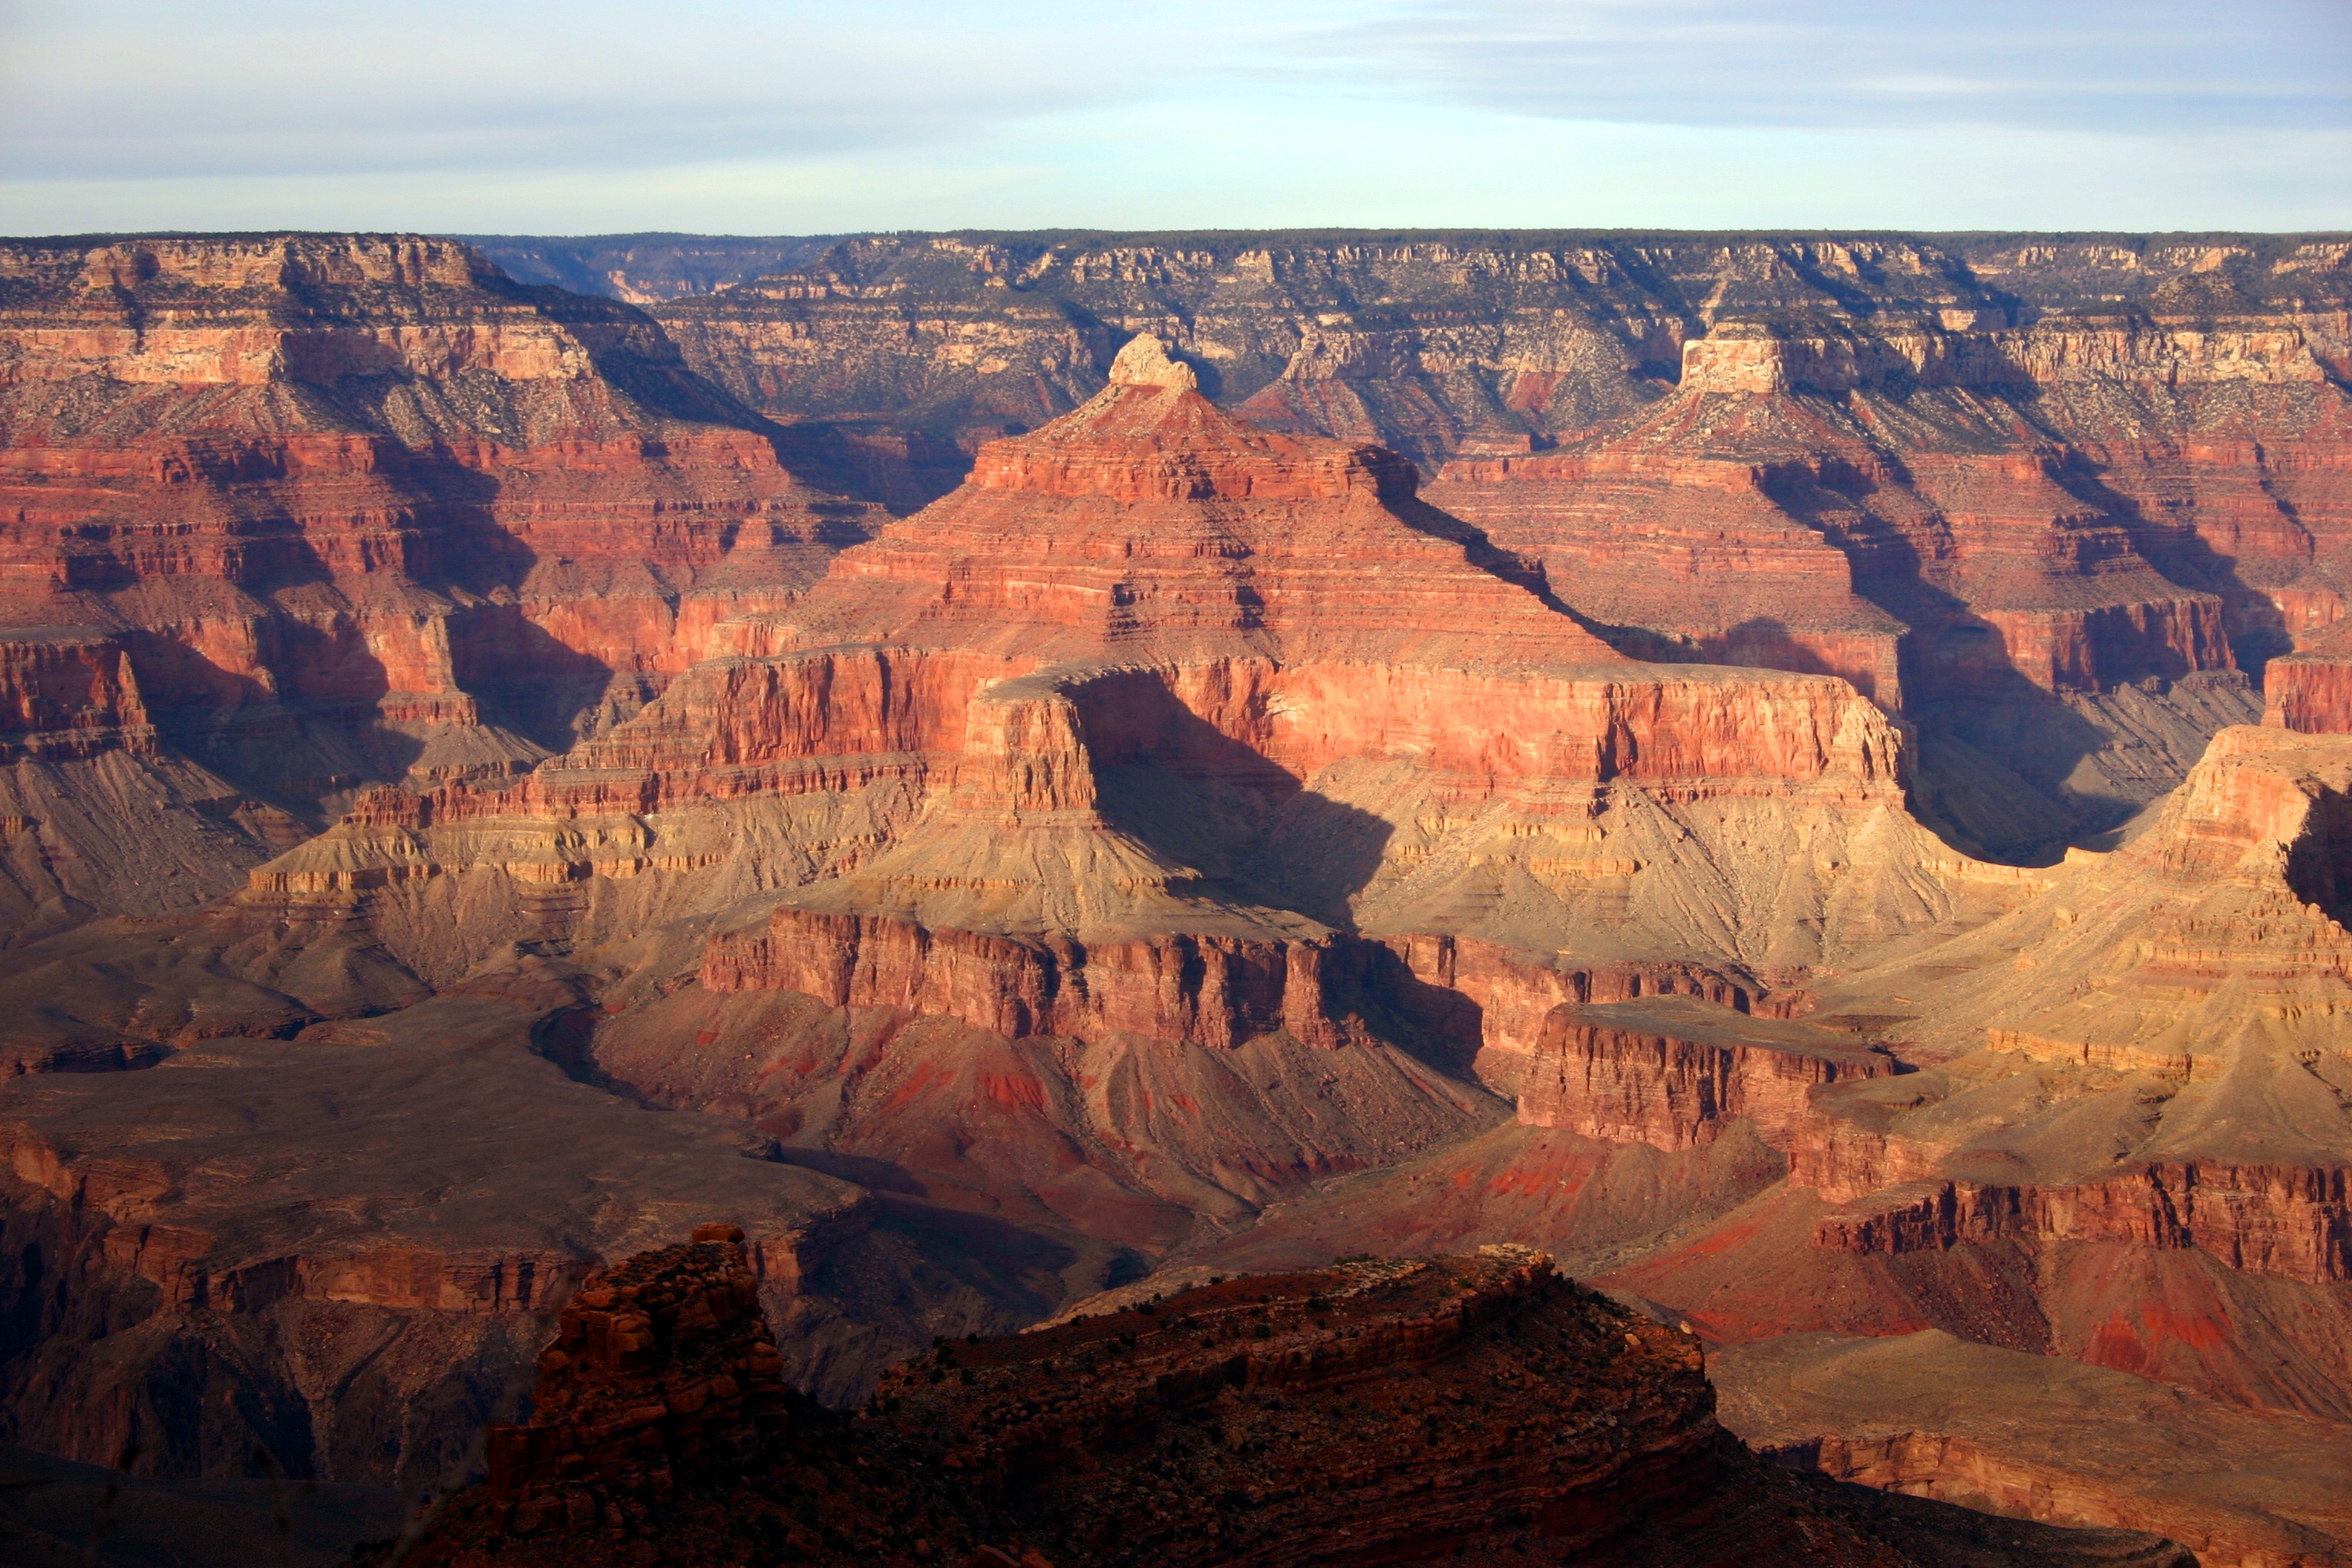
landscape, nature, outdoor, rock, walking, sunset, hiking, photography, desert, travel, formation, hike, park, usa, america, canyon, grand canyon, tourism, arizona, grand, geology, badlands, connection, southwest, wadi, landform, geographical feature, gene taylor